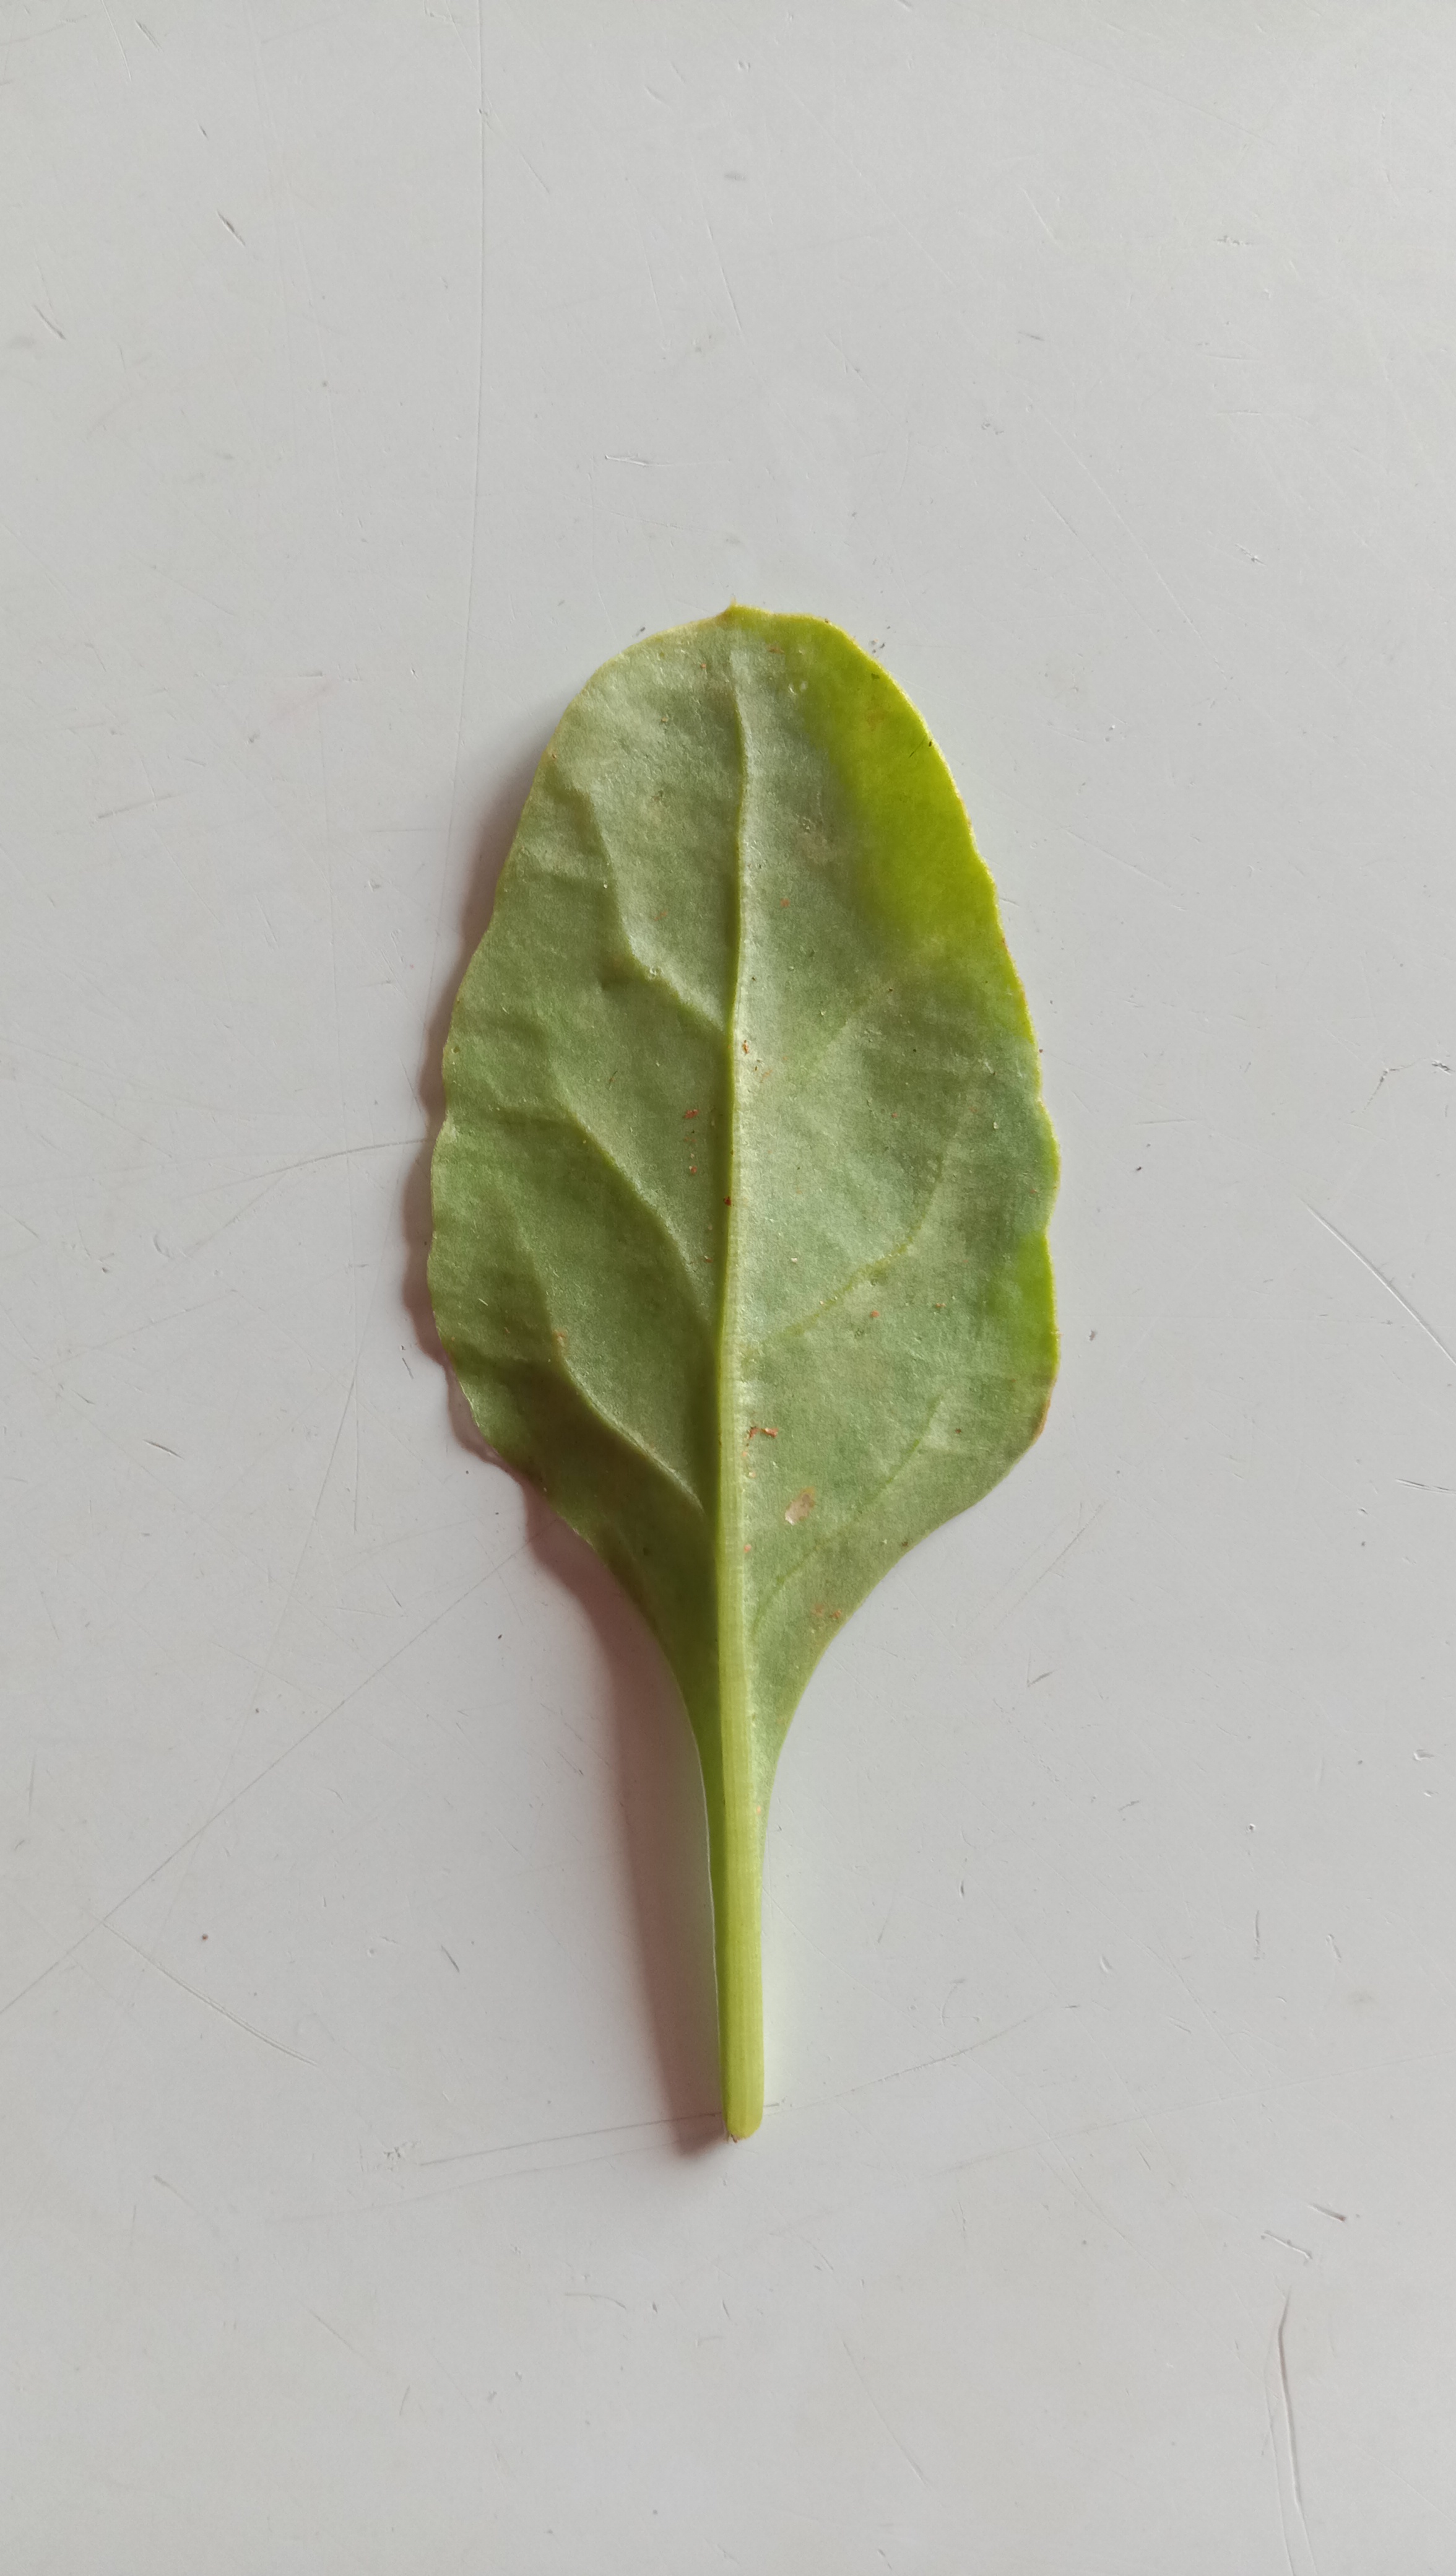
Plant: Palak(Spinach)